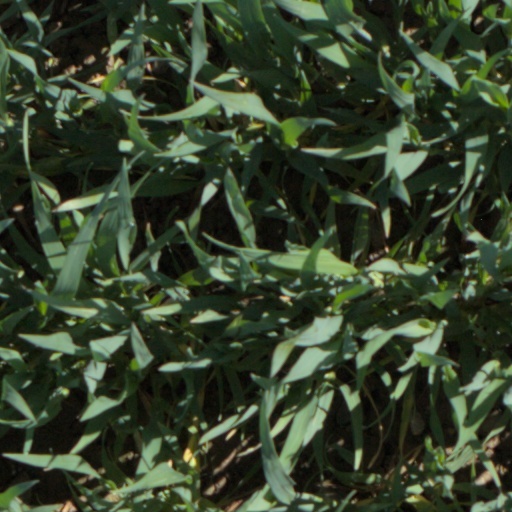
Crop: wheat